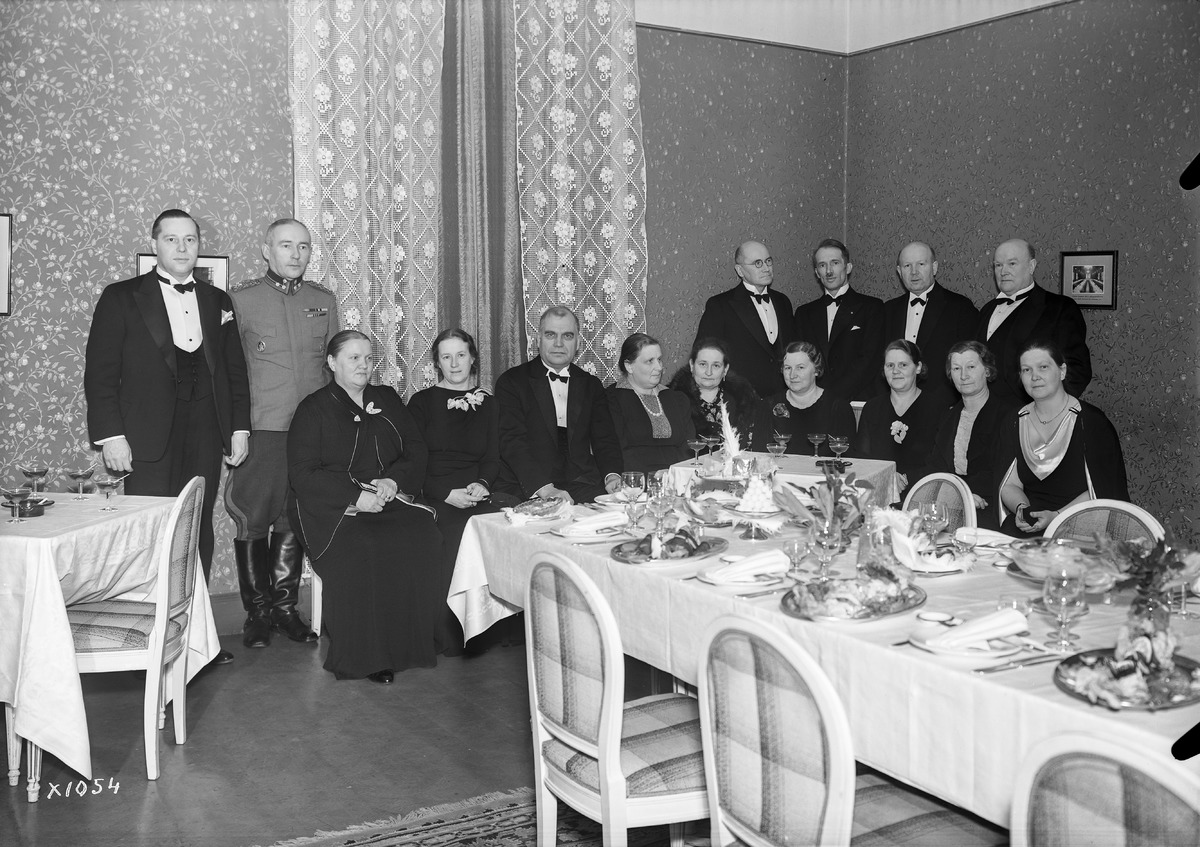
Juhlaseurue
A group in a celebration
sisällön kuvaus: Ryhmäkuva juhlatilaisuuden yhteydestä 22.12.1937. Takarivissä seisomassa ainakin Oulun yhteislyseon rehtori Kaarlo Metsävainio (kolmas oik.). content description: A group photograph from a celebration on December 22, 1937. Standing in the back row the headmaster of Oulu's coeducational lyceum Kaarlo Metsävainio (third from the right).
Vuosi: 1937
Paikka: , Suomi, Suomi
Aiheet: Metsävainio, Kaarlo; ryhmäkuva; miehet; naiset; men; women